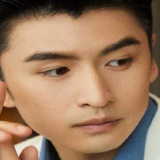
diễn viên Trương Vân Long